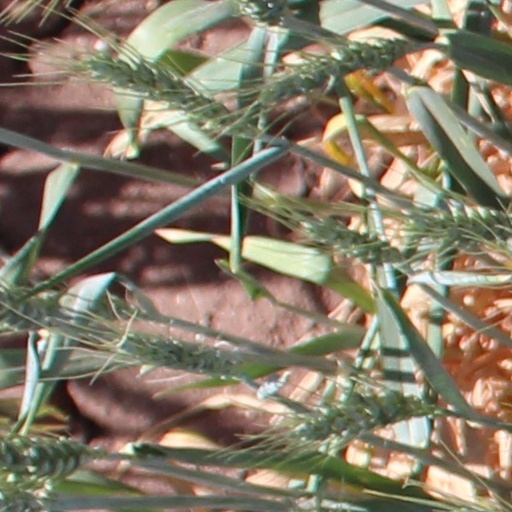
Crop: wheat